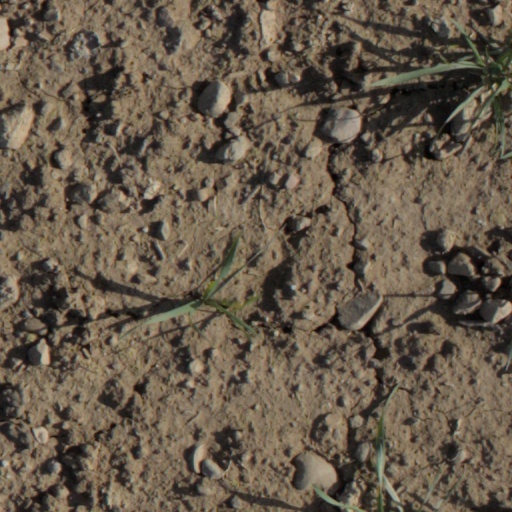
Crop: wheat